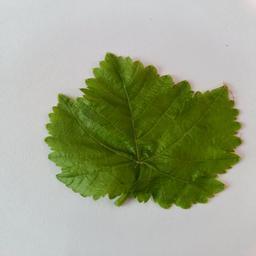
Label: Healthy Leaves